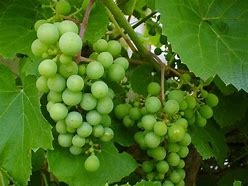
Label: grape